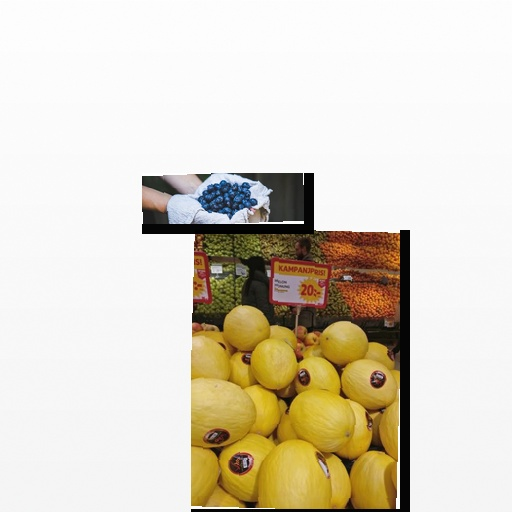
Food items: blueberry, melon